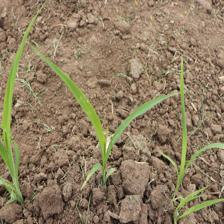
Label: Sorghum